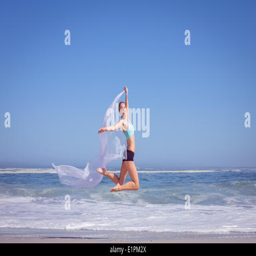
fit woman jumping gracefully on the beach with scarf